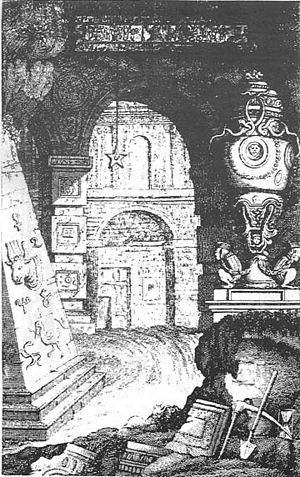
Wolfgang Amadeus Mozart a été franc-maçon durant les sept dernières années de sa vie. L'institution maçonnique a joué un rôle important dans les fins de sa vie et son œuvre.